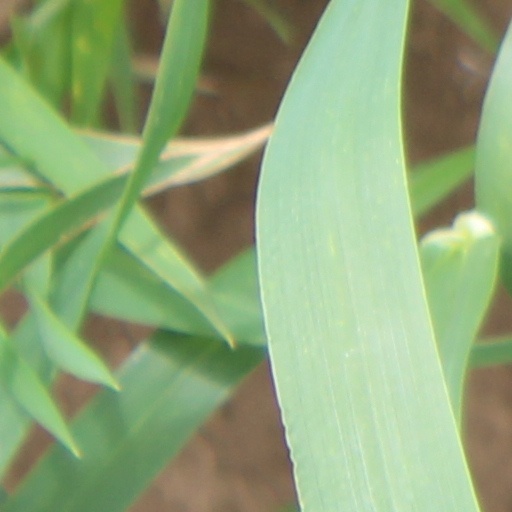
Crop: wheat